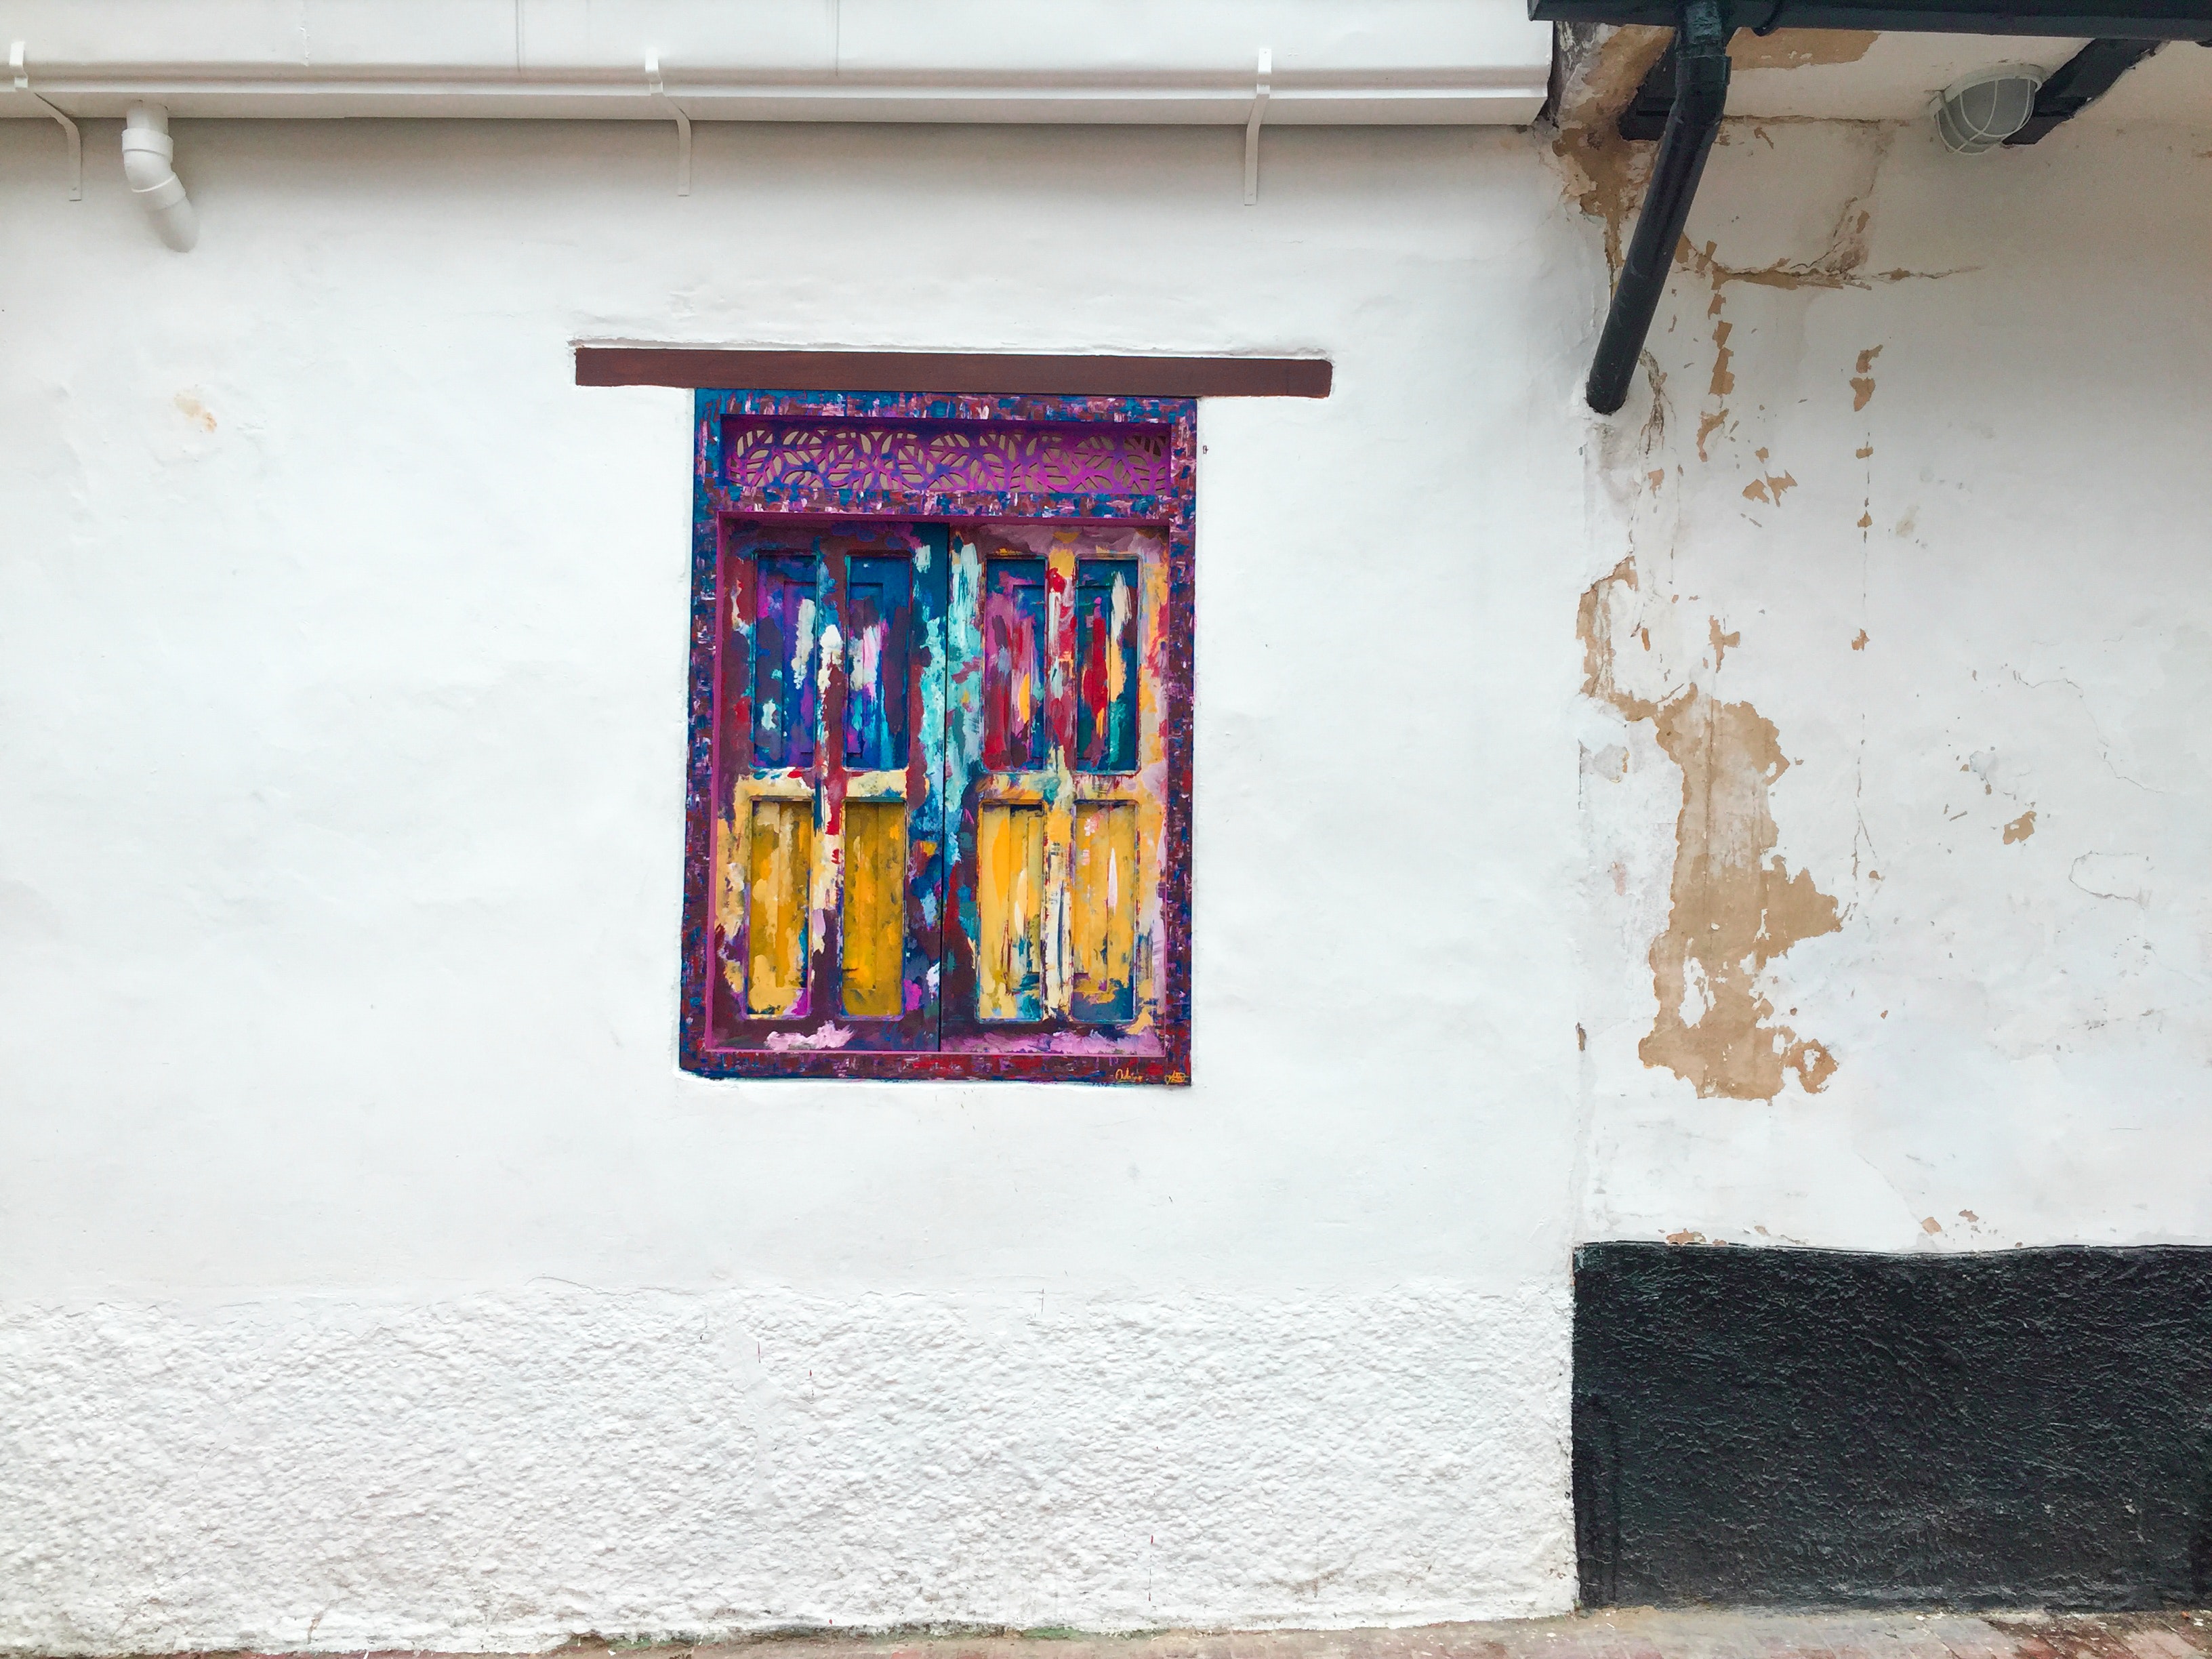
wall, visual arts, line, art, door, window, facade, street art, Tints and shades, building